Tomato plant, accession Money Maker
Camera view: vertical (180 deg); turntable rotation: 180 degrees
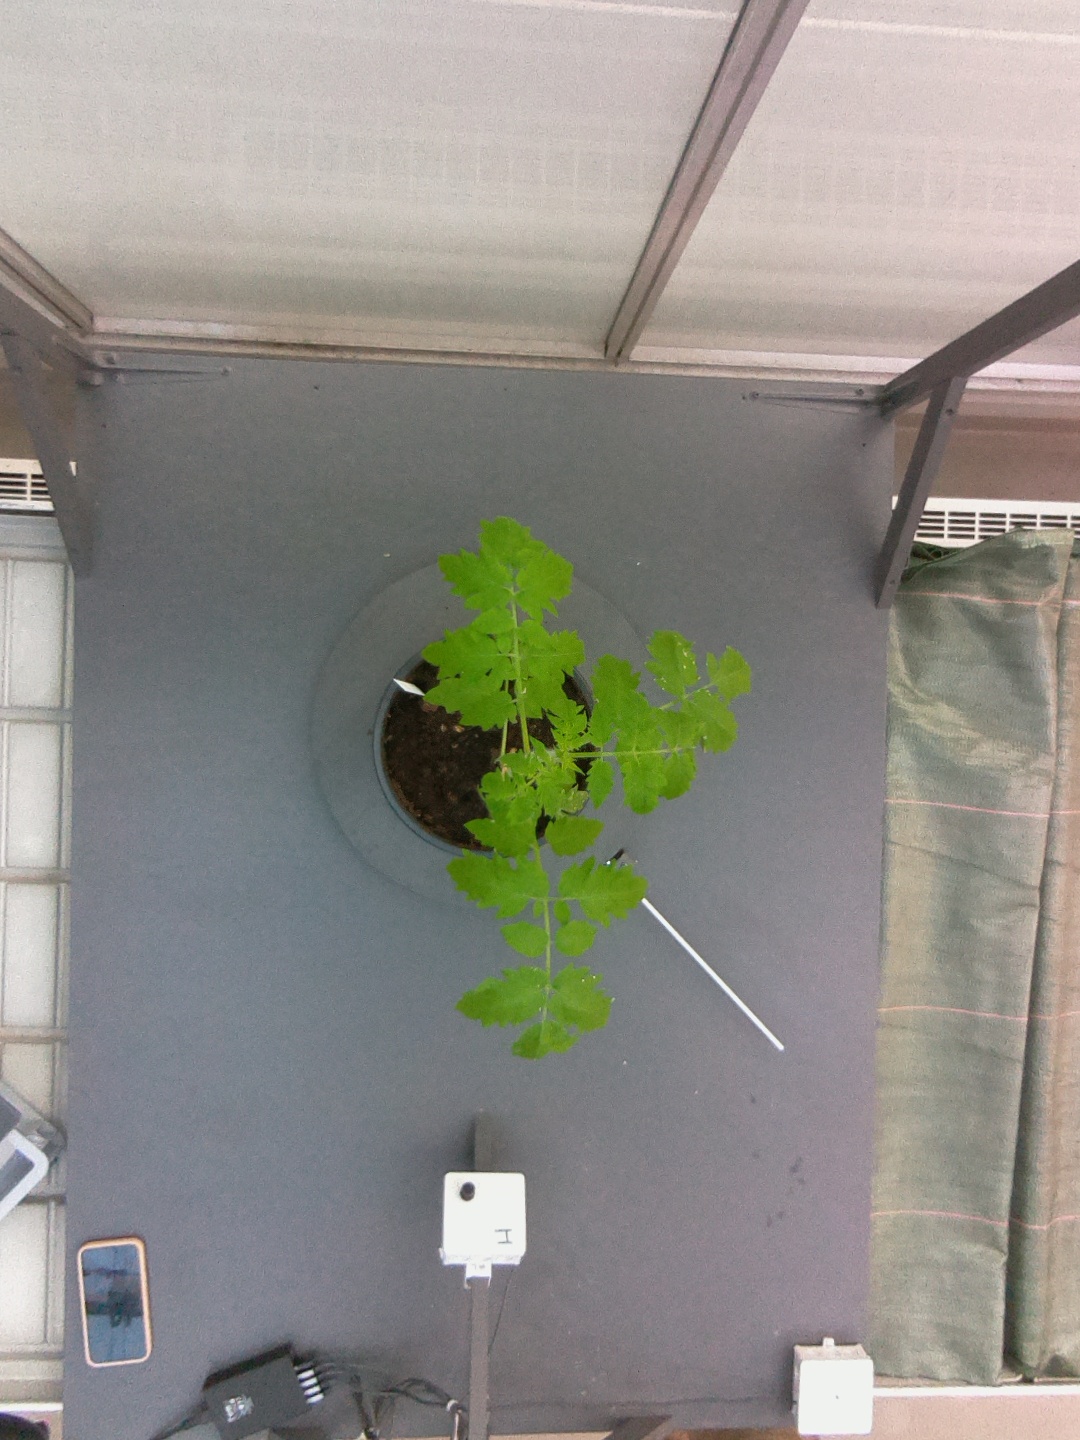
BBCH growth stage 13: 6 of true leaves visible